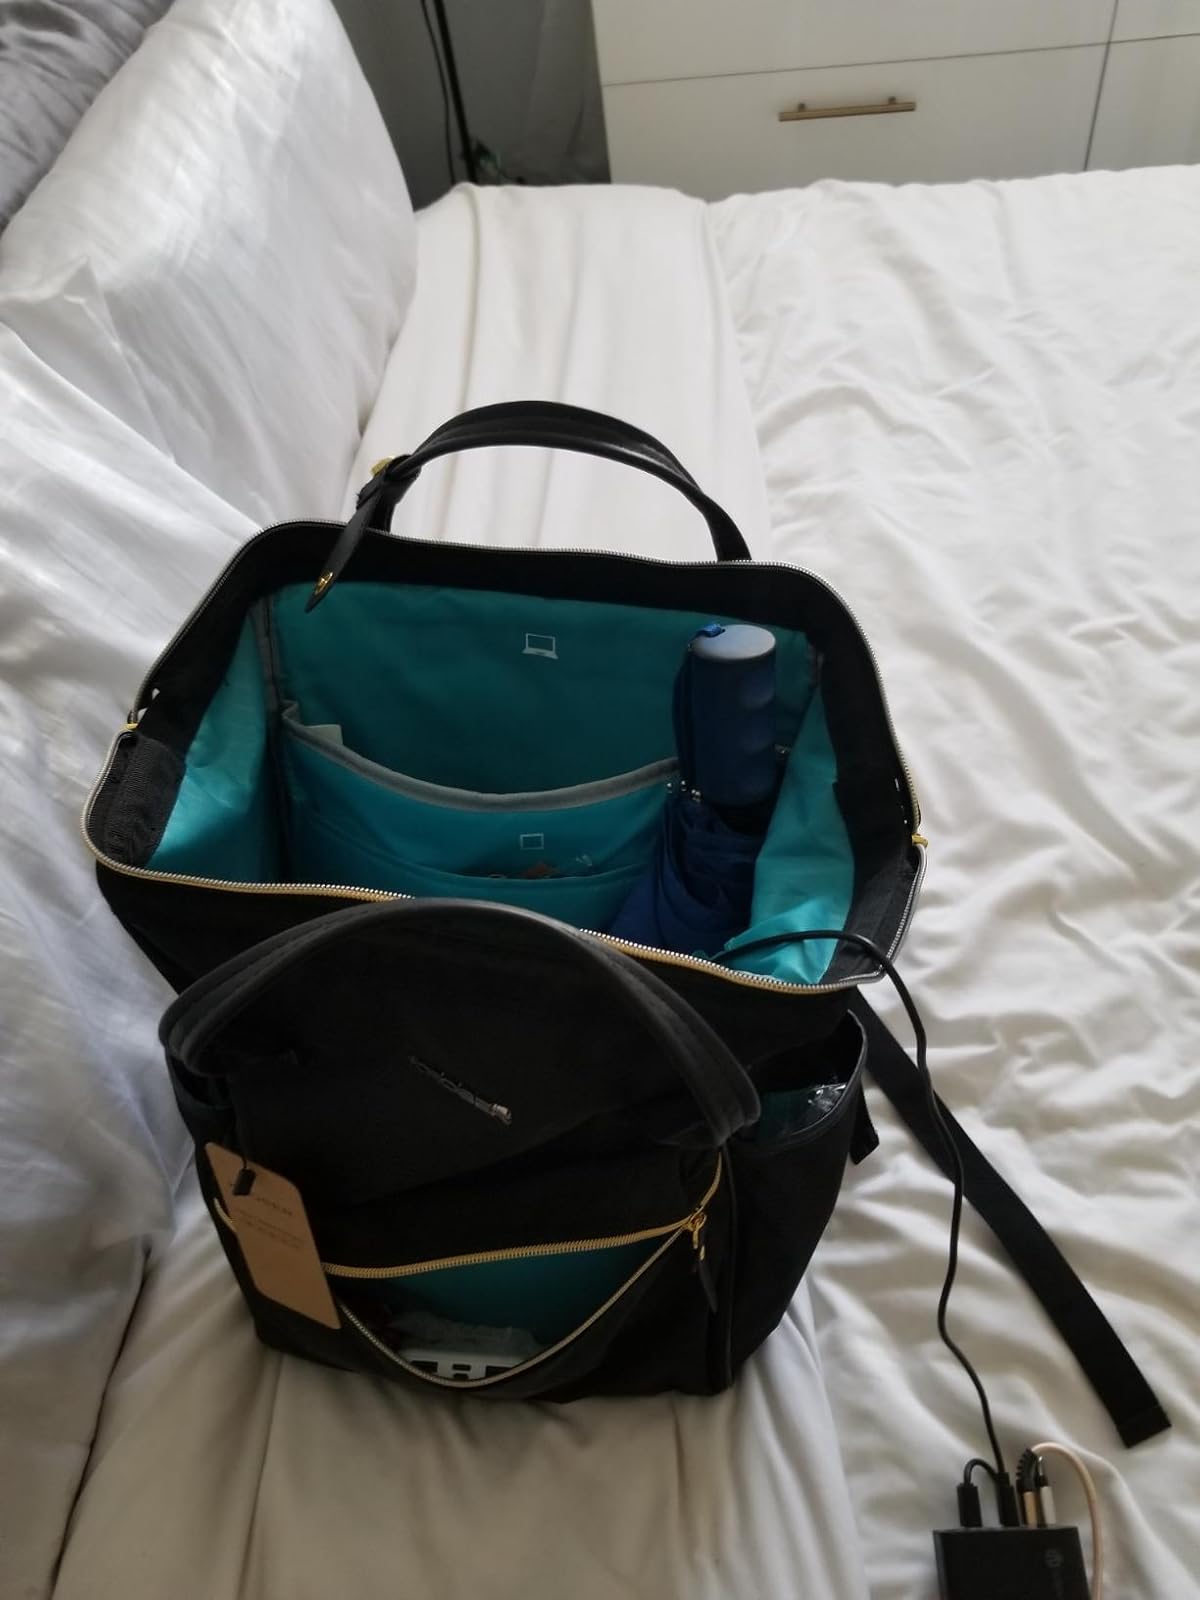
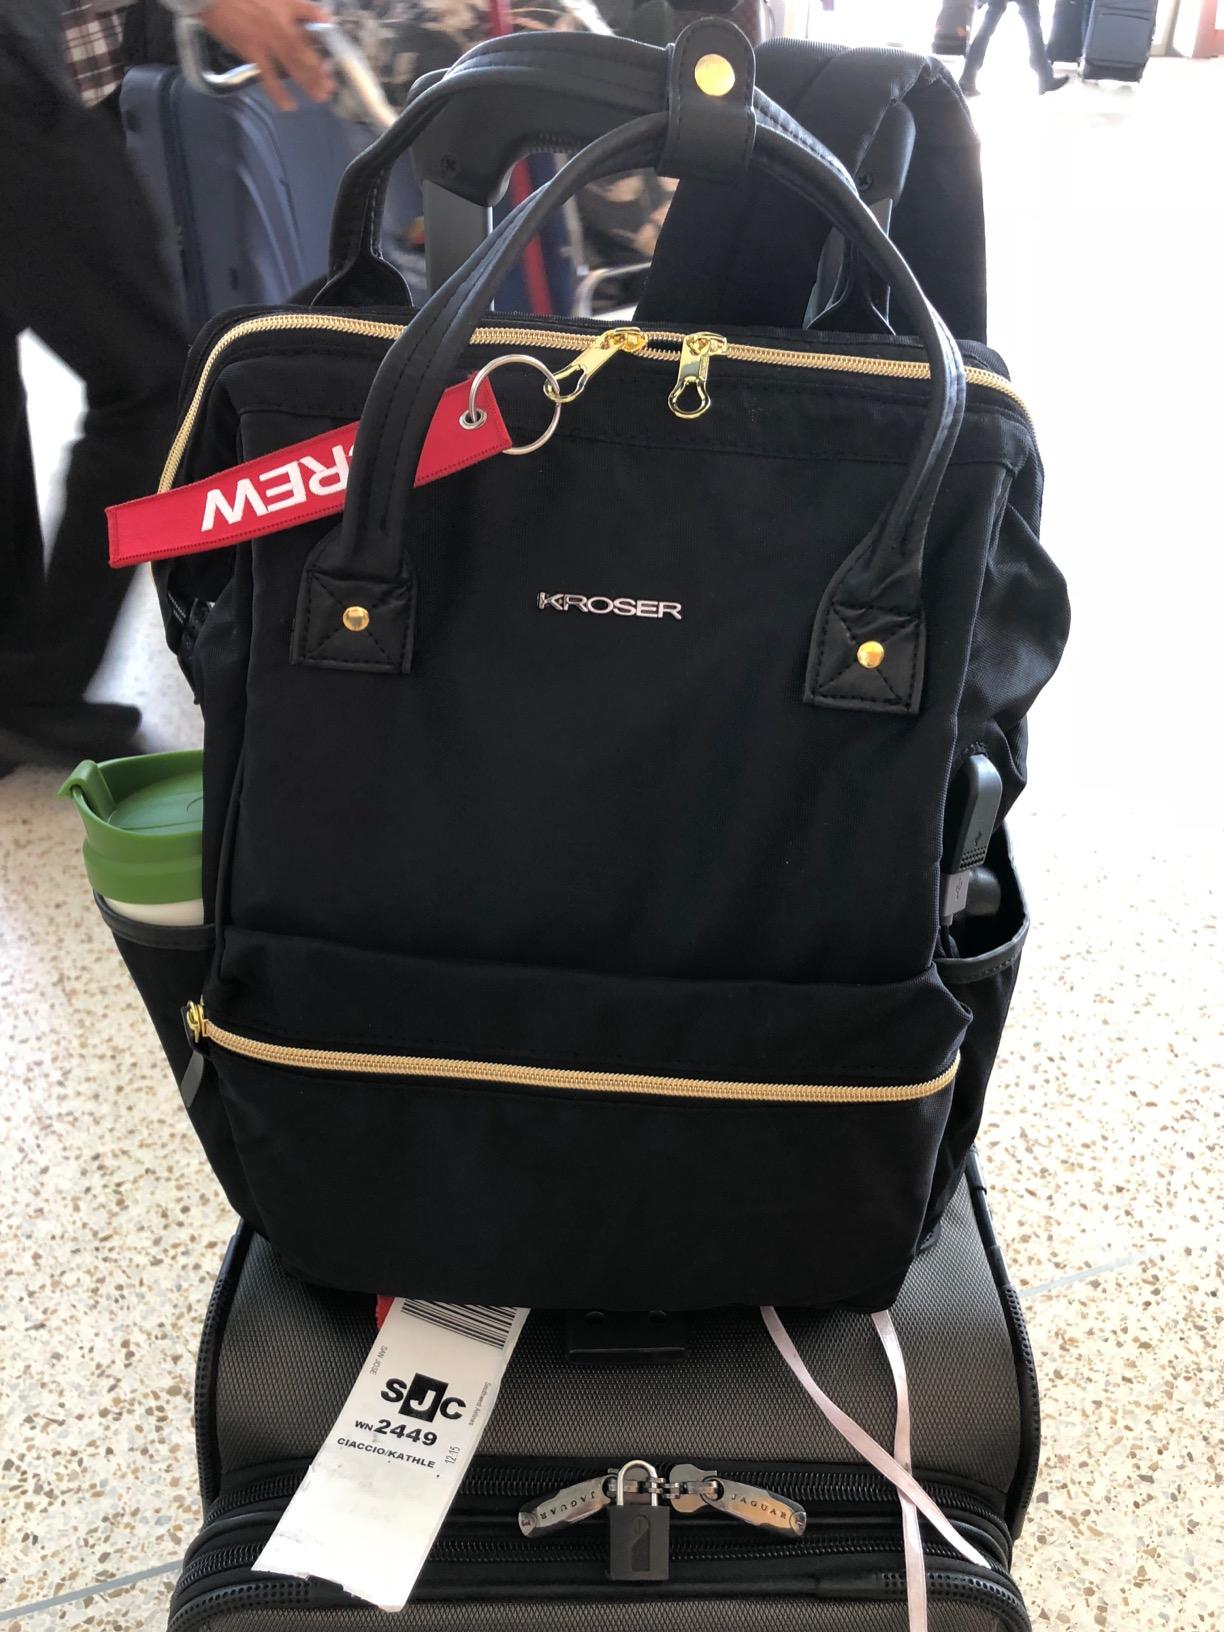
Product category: bag
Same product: yes